Rio de Janeiro

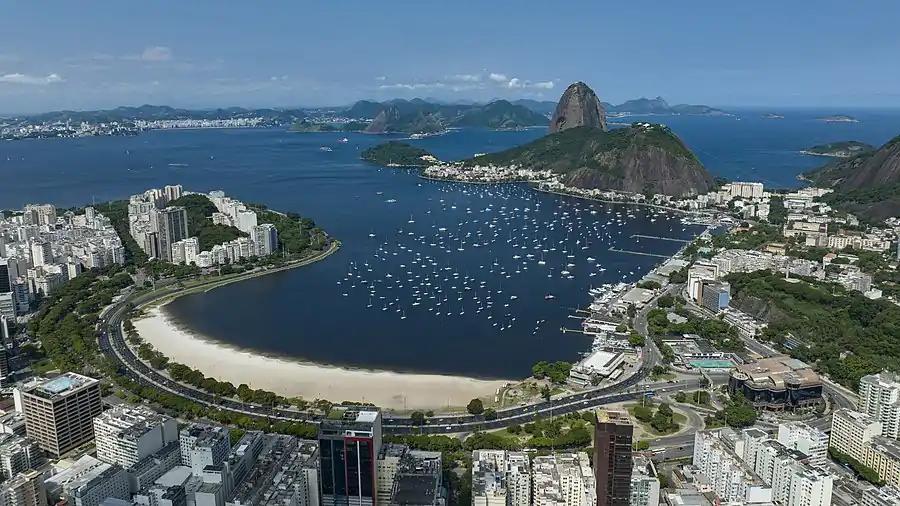
Botafogo with the Sugarloaf Mountain

The Rio de Janeiro State University (public), Federal University of Rio de Janeiro (public), Brazilian Institute of Capital Markets (private) and Pontifical Catholic University of Rio de Janeiro (private) are among the country's top institutions of higher education. Other institutes of higher learning include the Colégio Regina Coeli in Usina, notable for having its own narrow-gauge funicular railway on its grounds.